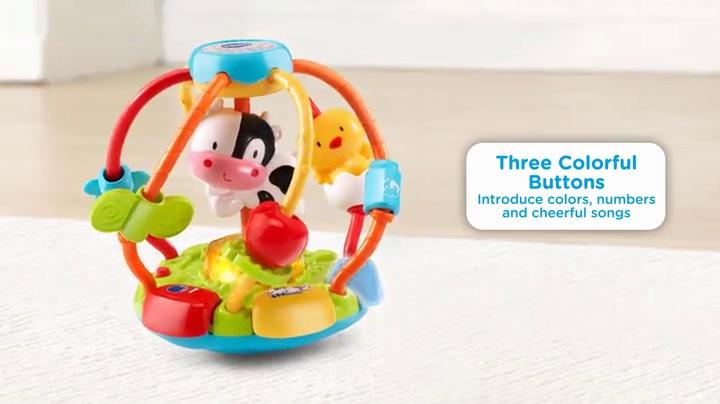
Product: VTech Baby Lil' Critters Shake and Wobble Busy Ball Amazon Exclusive, Purple
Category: Toys & Games | Kids' Electronics | Electronic Learning Toys
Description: The ball is equipped with a motion sensor that responds to movement with fun sounds and short tunes.
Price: $14.99
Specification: ProductDimensions:7.1x7.1x7.1inches|ItemWeight:14.4ounces|ShippingWeight:3.45pounds(Viewshippingratesandpolicies)|ASIN:B073VJZK44|Itemmodelnumber:80-502960|Manufacturerrecommendedage:3month-2years|Batteries:2AAAbatteriesrequired.(included)